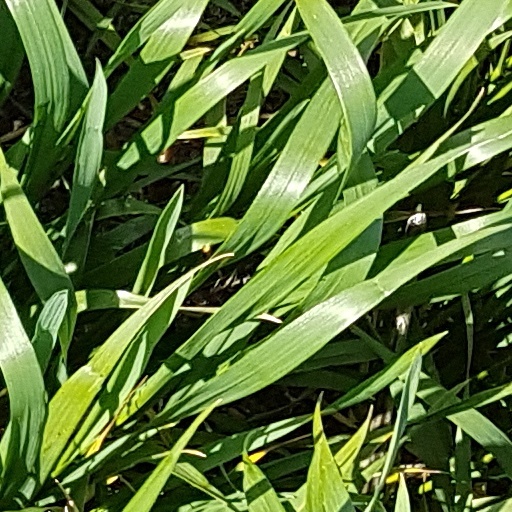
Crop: wheat